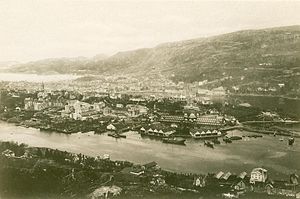
Norske købstæder
Oversigtsbillede over Bergen og udstillingsområdet for Bergensudstillingen i 1898, taget fra Løvstakken